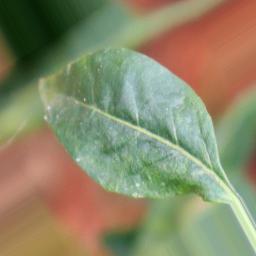
Label: healthy